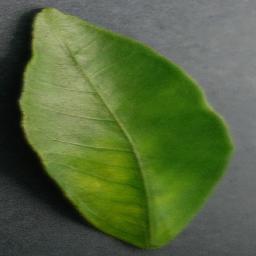
Label: Orange___Haunglongbing_(Citrus_greening)